William Buckingham

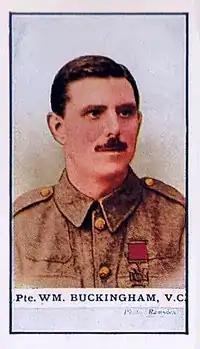
A newspaper drawing of Buckingham

On the outbreak of the First World War in the summer of 1914, Buckingham was still in India with the 2nd Battalion. It was attached to the 20th Indian Brigade, 7th (Meerut) Division, and sent to the Western Front with the Indian Corps. He fought at the Defence of Givenchy, with his name being forwarded to Lieutenant General James Willcocks, the commander of the Indian Corps, for special mention.